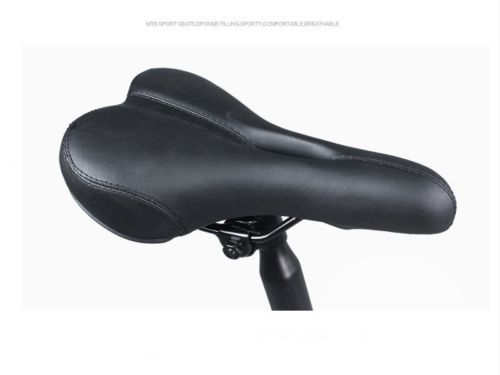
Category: bicycle